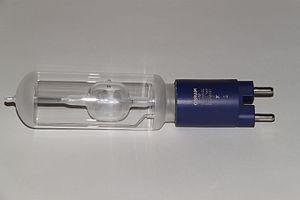
Lampe OSRAM HMI 18 kW SE GX51/2 (lampe aux halogénures métalliques), type monoculot.
Une lampe aux halogénures métalliques est une lampe à décharge à haute pression, de la famille des lampes à arc, dont la température de couleur est très proche de la lumière du jour.